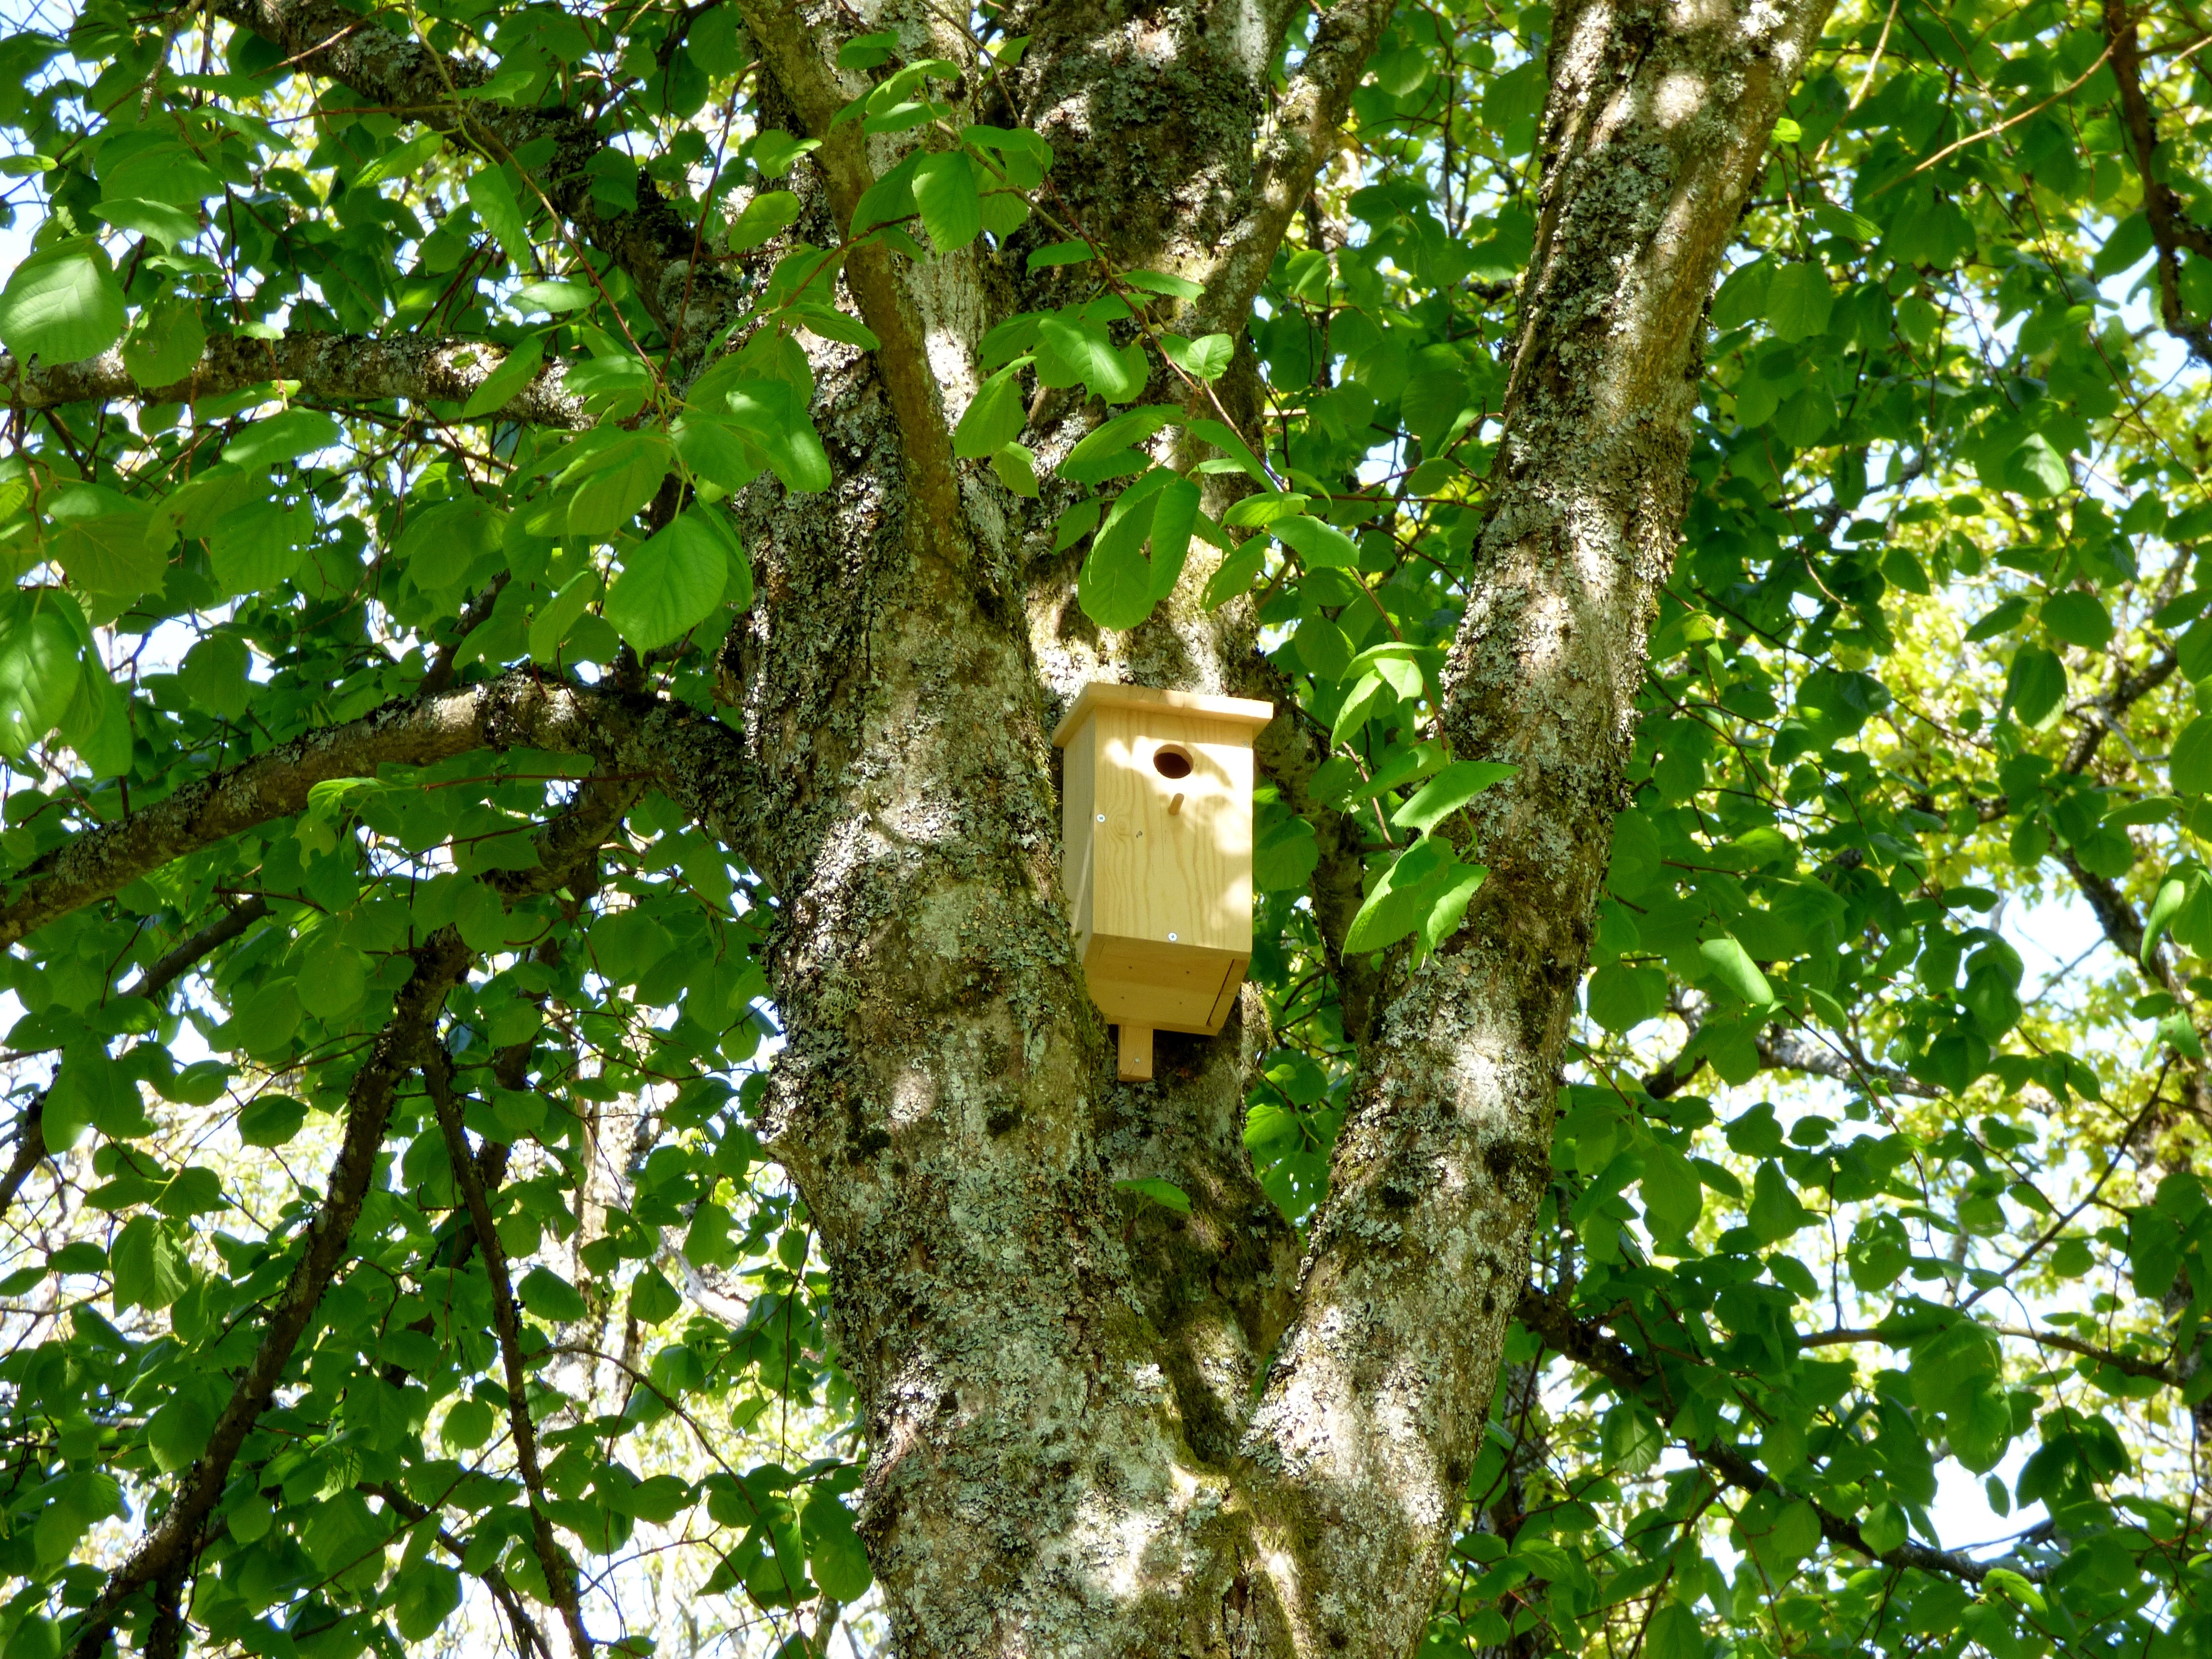
tree, branch, bird, plant, jungle, produce, leaves, nest, birdhouse, woody plant